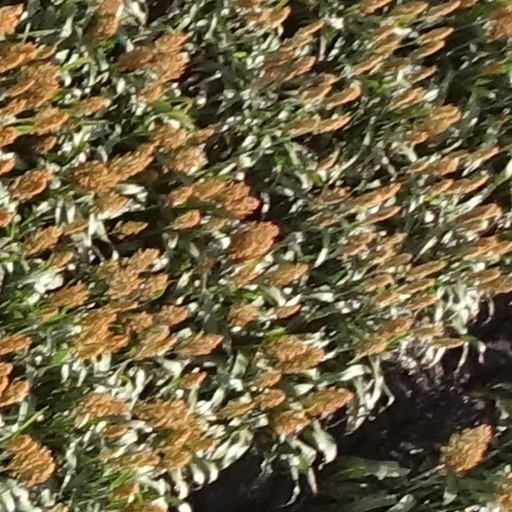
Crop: sorghum